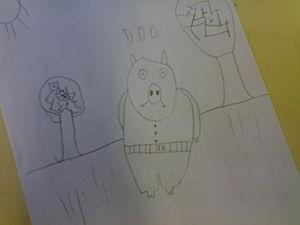
Dessin de Gras-Double fait par un enfant.
Les Trois Petits Cochons est une bande dessinée française adaptée du conte éponyme en 2005. Les auteurs ont détourné l'histoire d'origine en introduisant deux loups qui ne mangent pas de porc et qui ont pour mission de croquer les trois petits cochons.